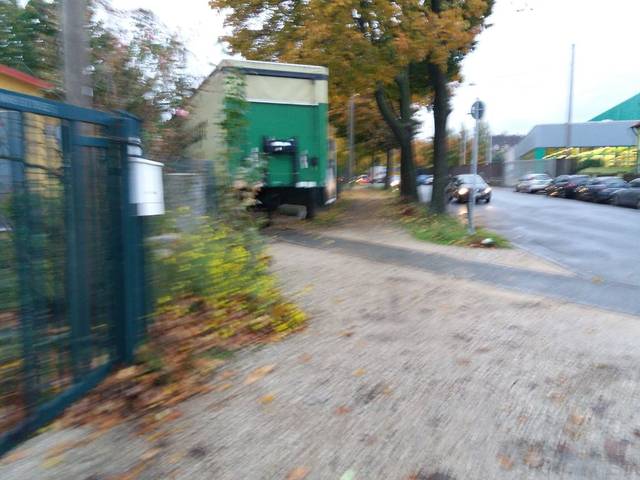
Region: Germany
Coordinates: 49.465, 11.008